Bubba Church

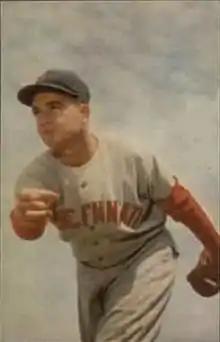
Church in about 1953.

Emory Nicholas "Bubba" Church (September 12, 1924 – September 17, 2001) was an American professional baseball right-handed starting pitcher who played in Major League Baseball (MLB) for the Philadelphia Phillies (1950–52), Cincinnati Reds / Redlegs (1952–53), and Chicago Cubs (1953–55).